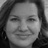
Emotion: happy